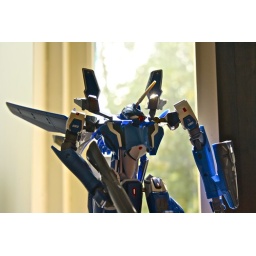
Re-posed the VF-25G I had standing in the office for a bit. Always makes for a nice picture.